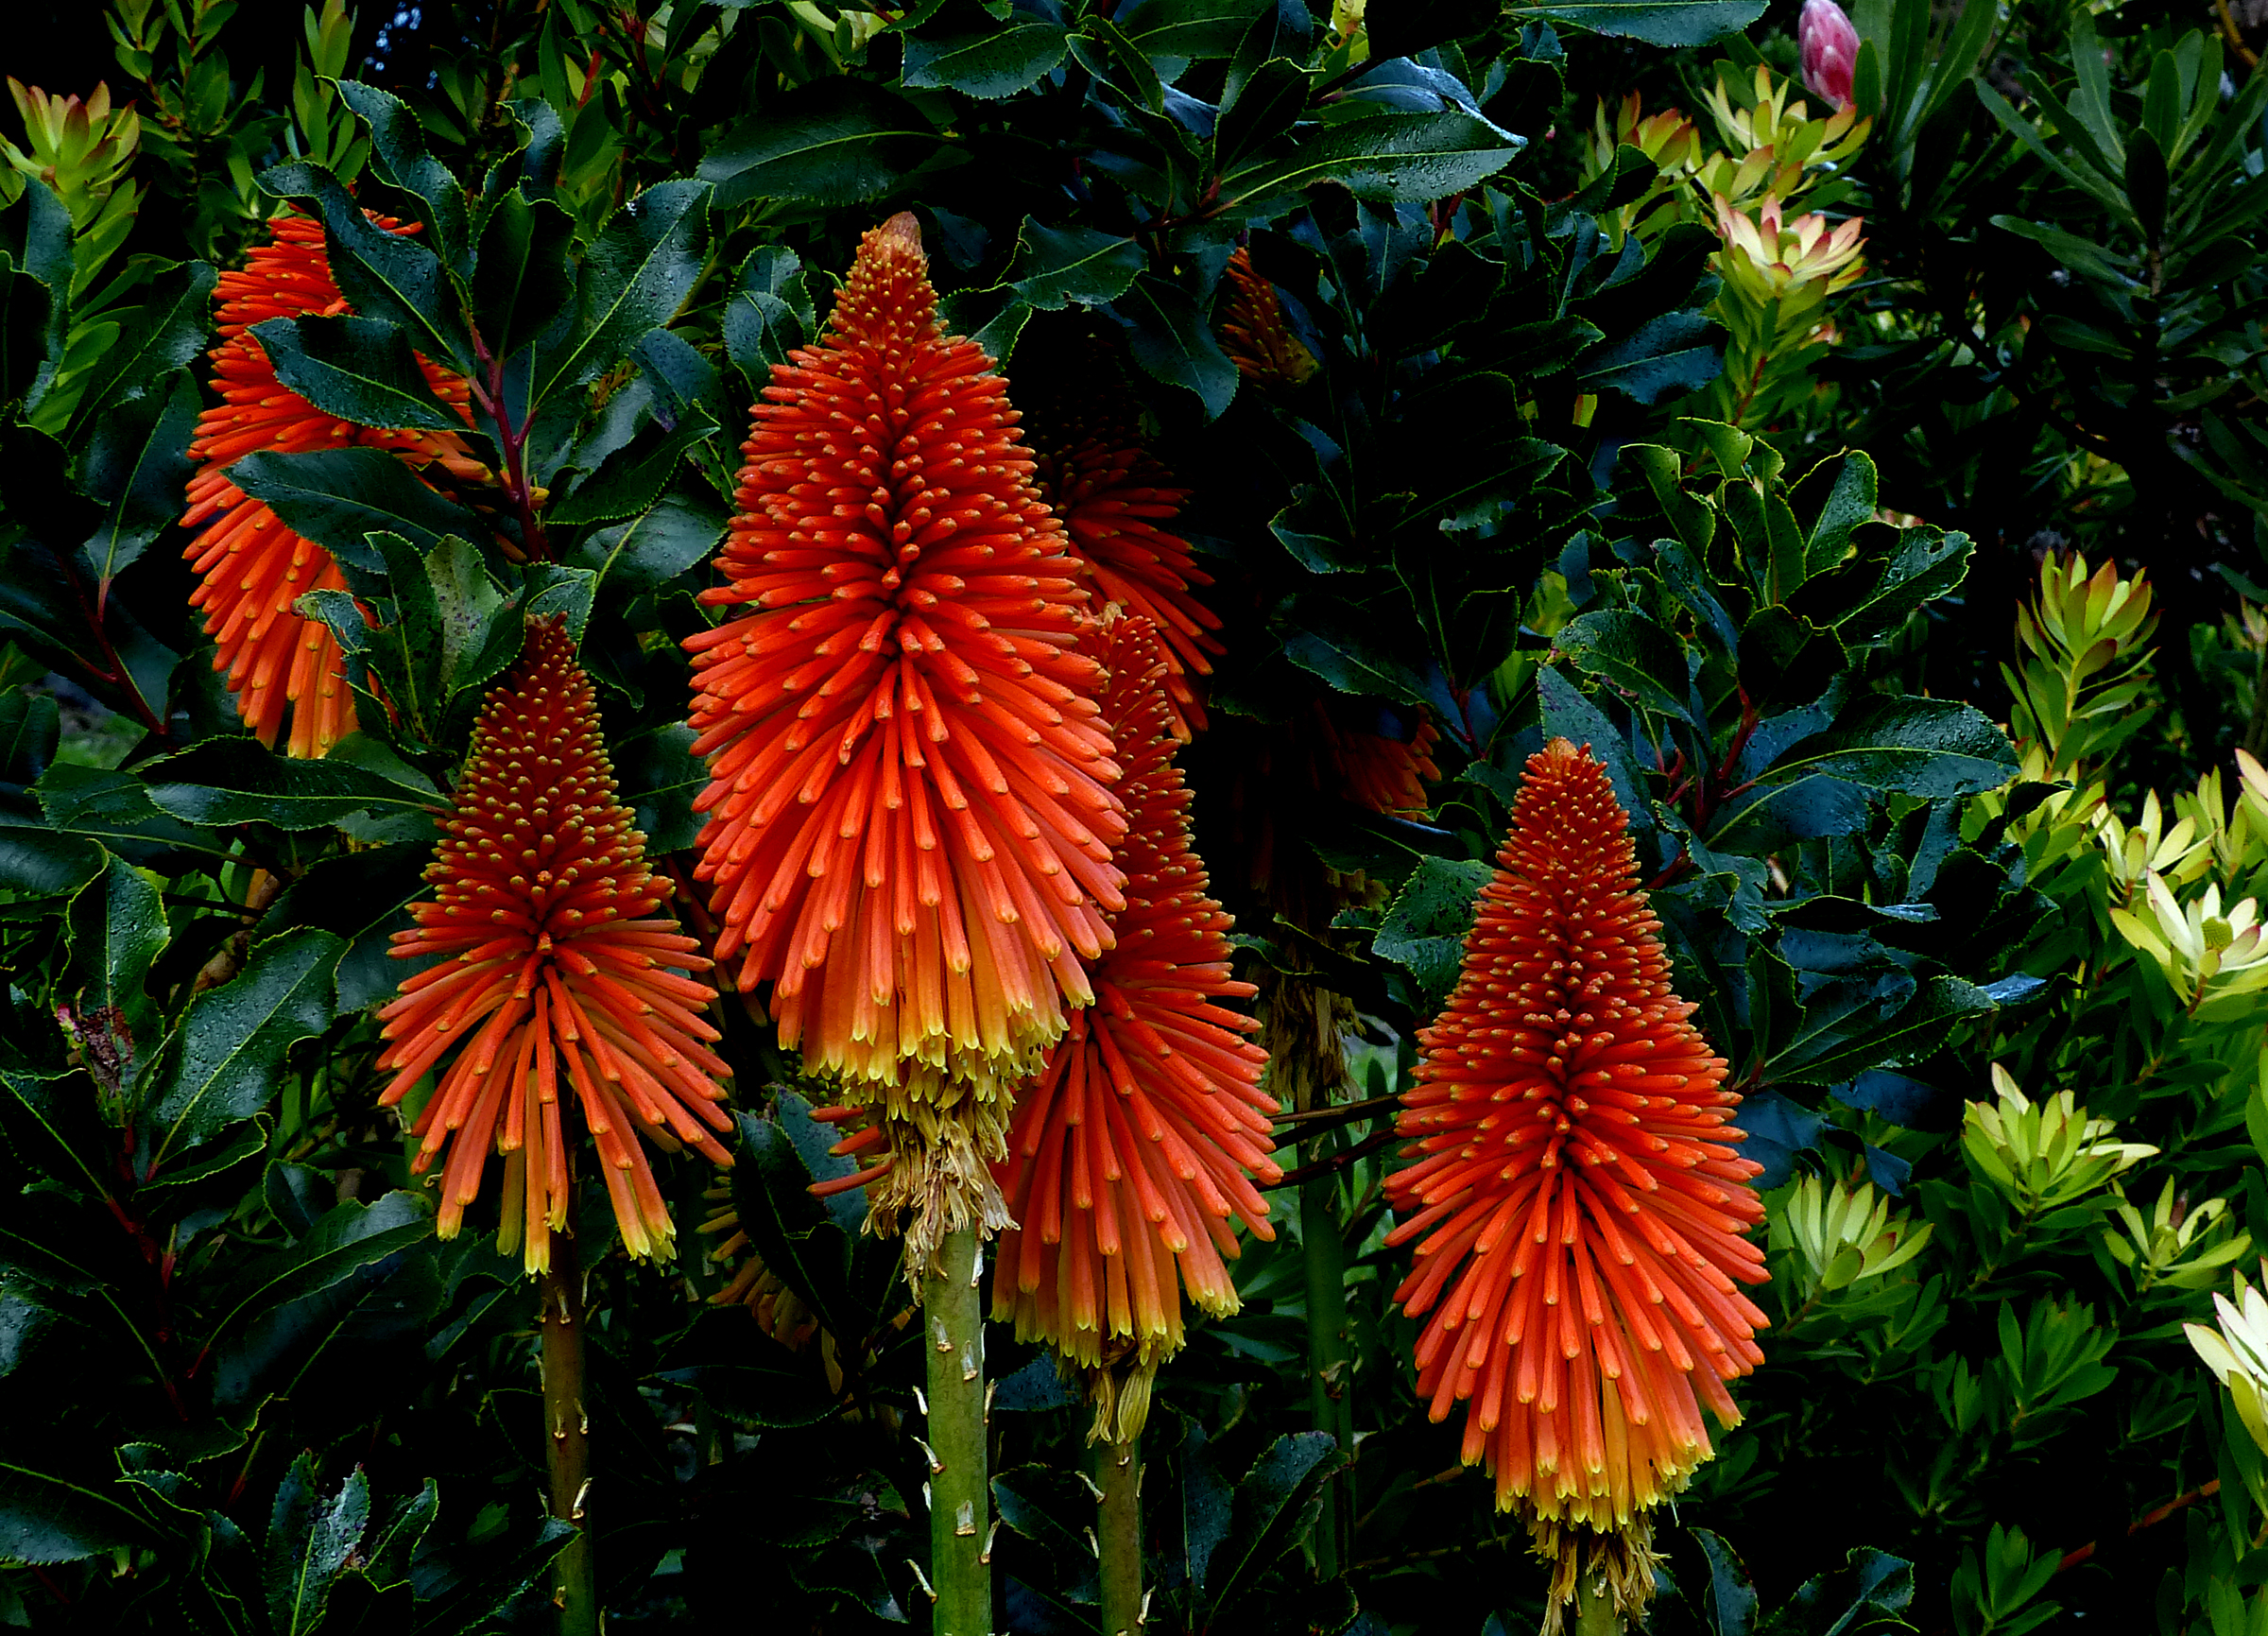
plant, flower, orange, botany, flora, explored, panasonicdmcfz200, redhotpokers, kniphofia, tritoma, asphodeloideae, torchlily, xanthorrhoeaceae, flowering plant, torch lily, land plant